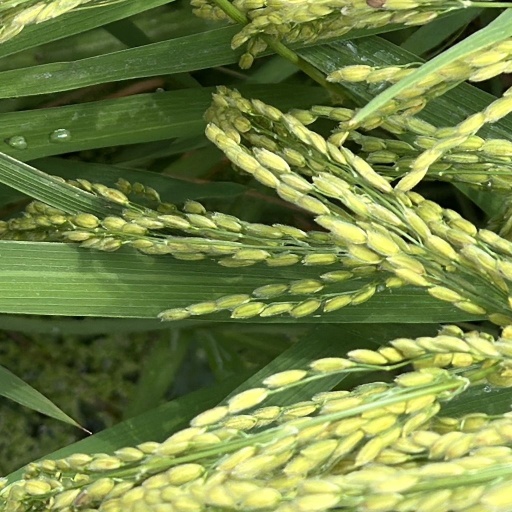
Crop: rice